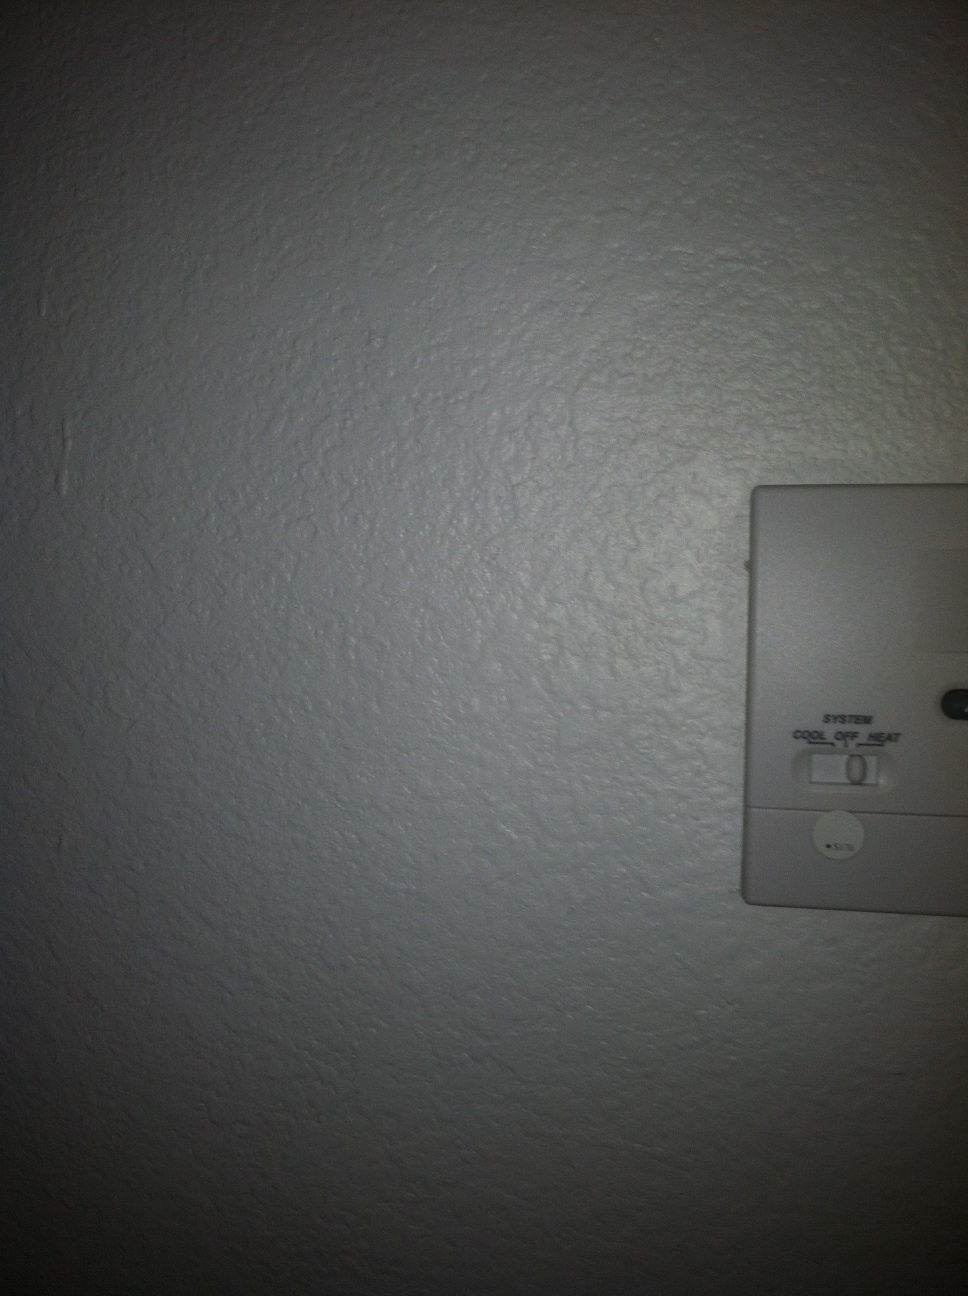Question: What temperature is on the thermostat?
Answer: unanswerable